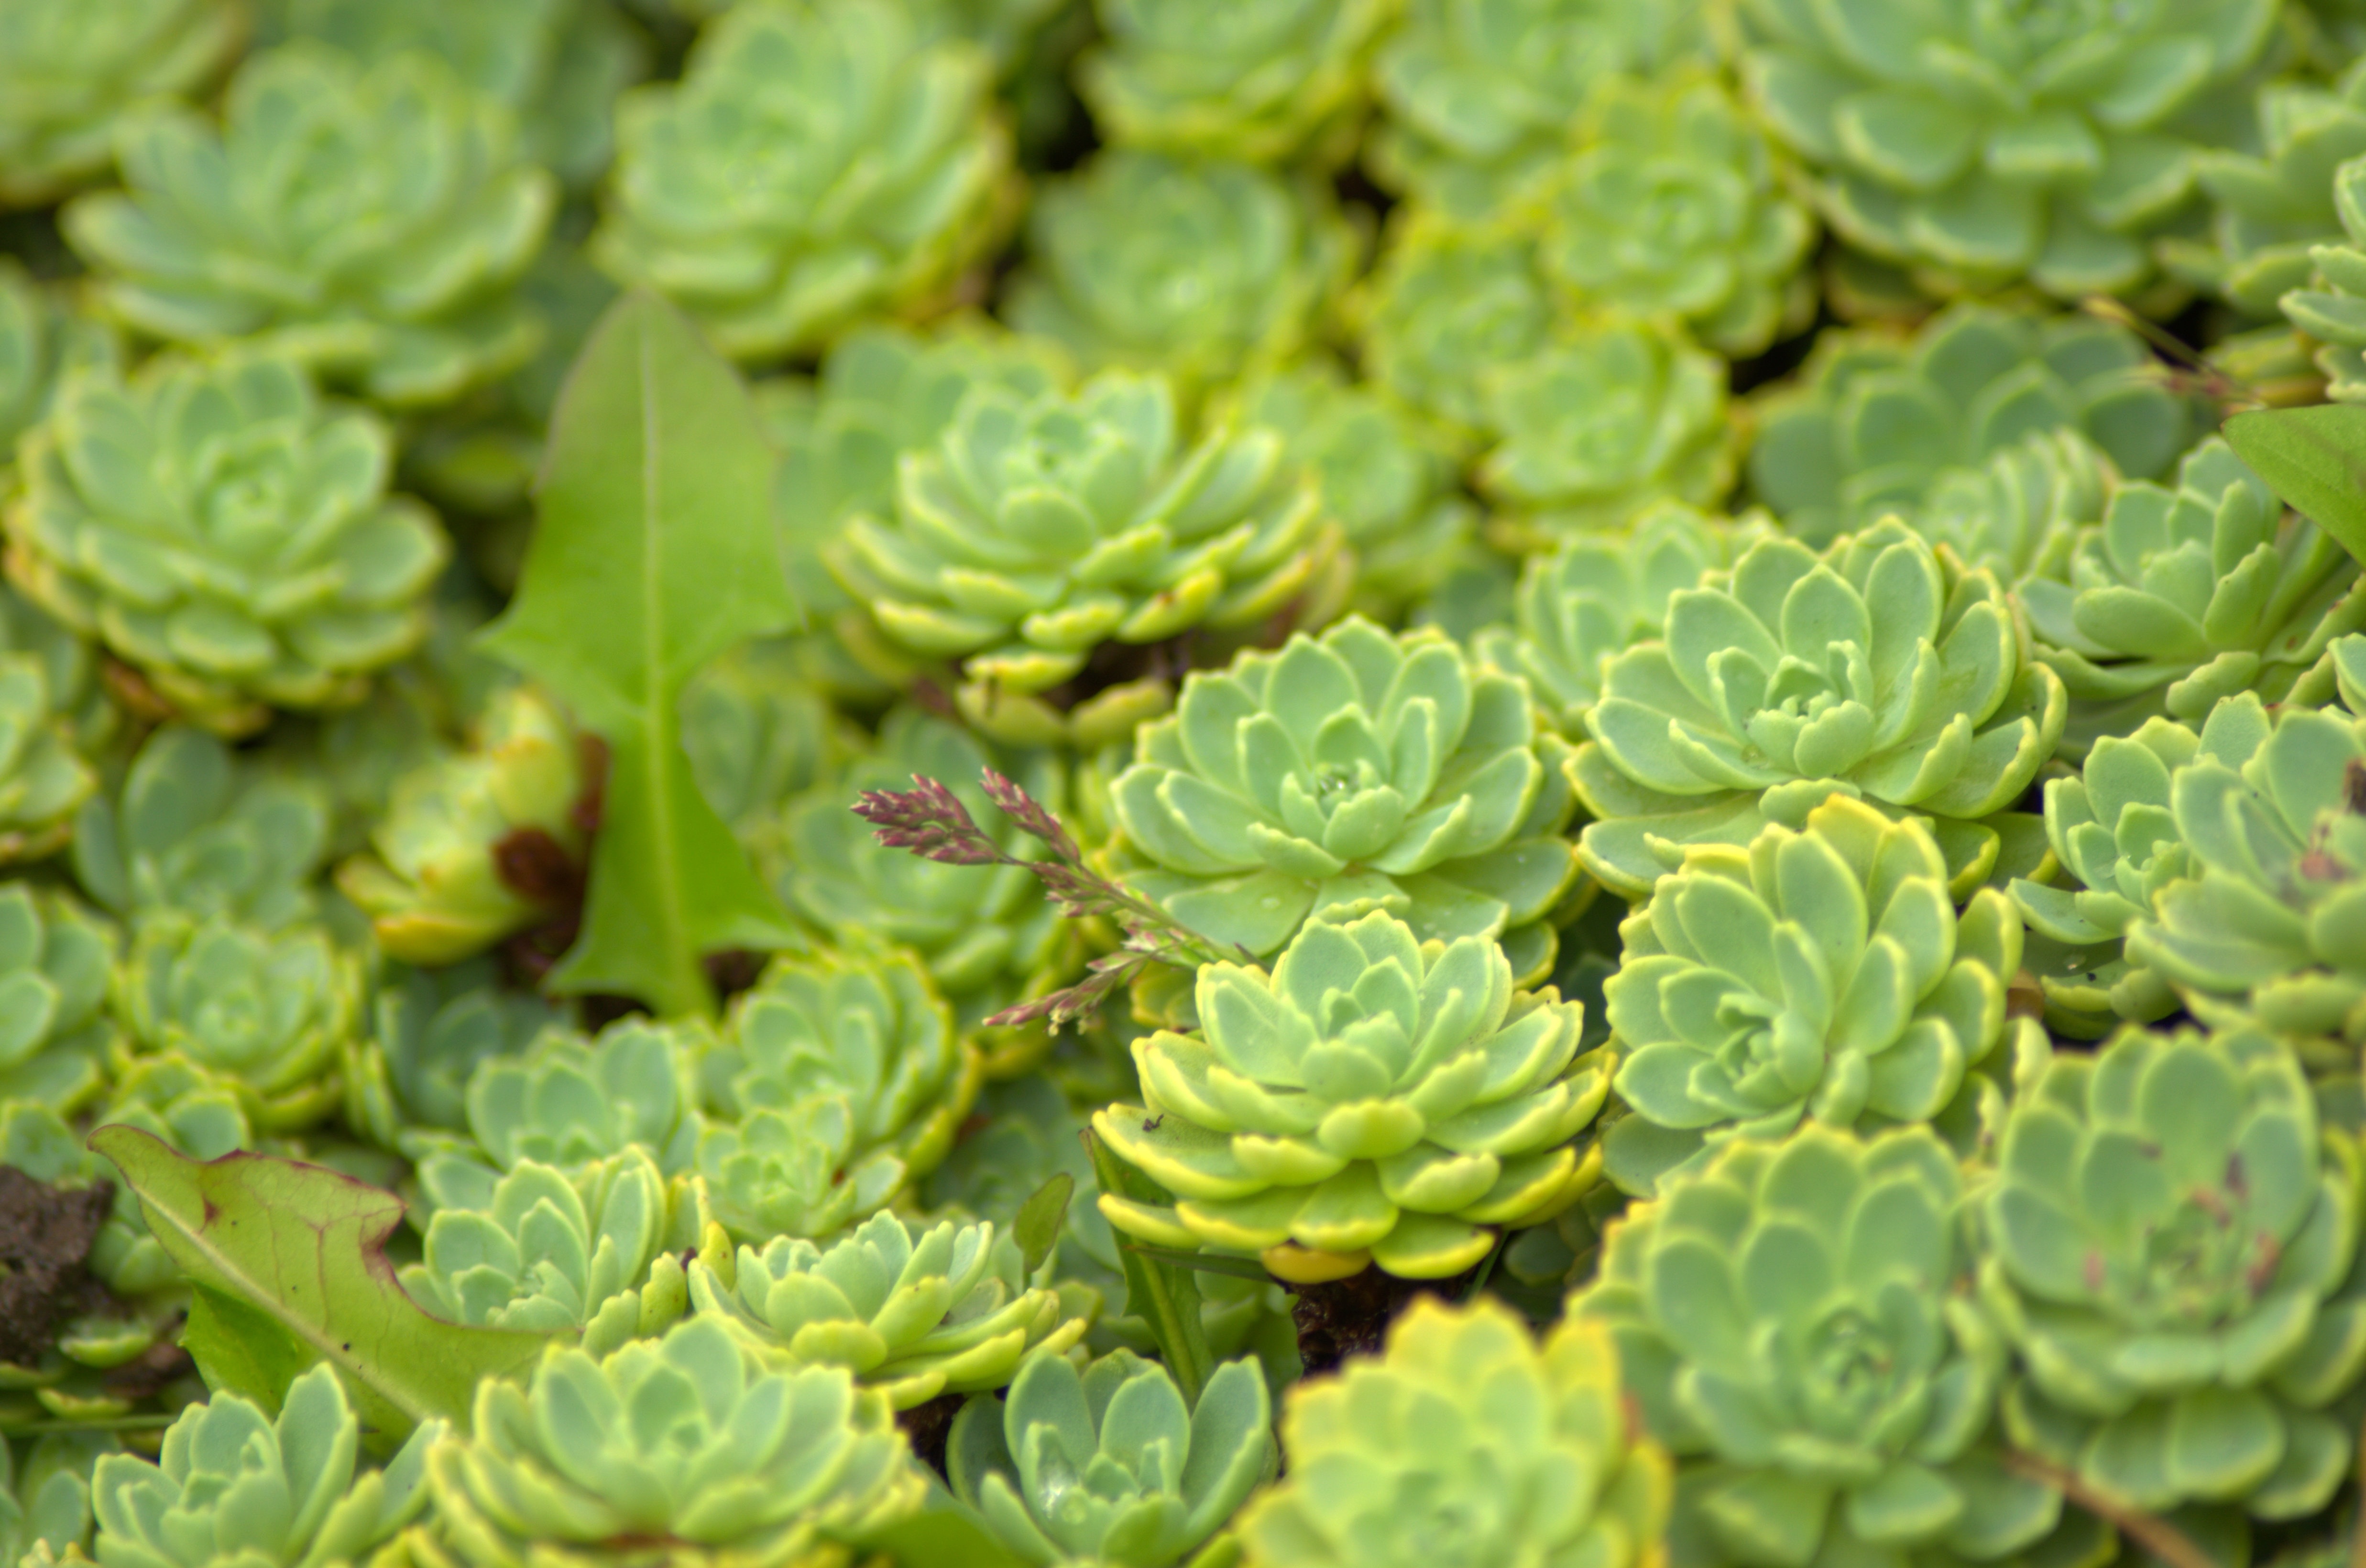
nature, plant, leaf, flower, green, herb, botany, flora, perennial, sedum, macro photography, flowering plant, stonecrop family, annual plant, land plant